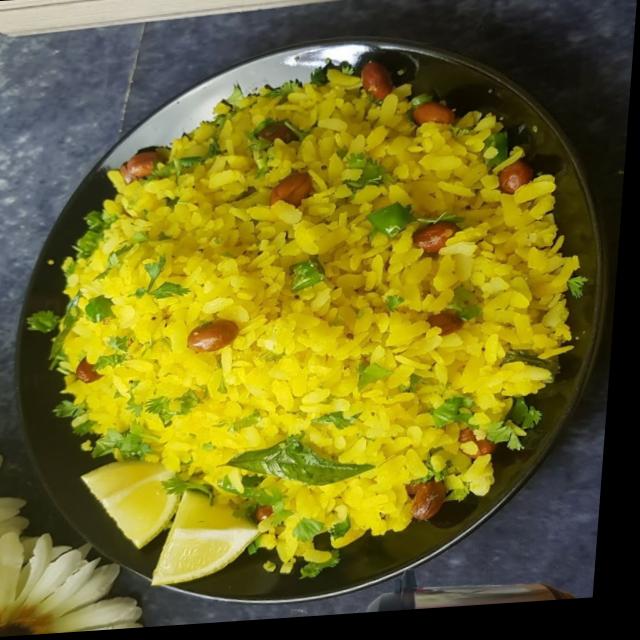
Dish: poha